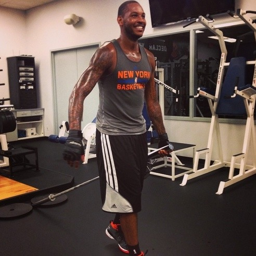
basketball player continues to put work in at the gym , looking to start the season off lean and mean .